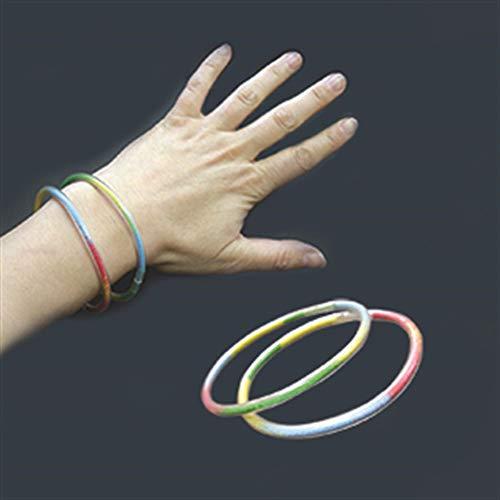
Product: AMAV Sand Art Glitter & Glow Activity Kit - DIY Make Your Own Beautiful Colorful Sand Art in Bottle
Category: Toys & Games | Arts & Crafts | Craft Kits | Sand Art
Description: Beautiful Sand art create beautiful sand art with this great arts and crafts DIY kit by Amav.
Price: $11.99
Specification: ProductDimensions:2.9x14x10inches|ItemWeight:1.72pounds|ShippingWeight:2.5pounds(Viewshippingratesandpolicies)|DomesticShipping:ItemcanbeshippedwithinU.S.|InternationalShipping:ThisitemcanbeshippedtoselectcountriesoutsideoftheU.S.LearnMore|ASIN:B0048ELGCK|Itemmodelnumber:3212|Manufacturerrecommendedage:5-9years|Discontinuedbymanufacturer:Yes